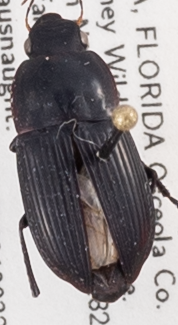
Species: Anisodactylus haplomus
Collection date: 2019-03-26
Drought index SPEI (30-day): -0.03
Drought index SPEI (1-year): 1.69
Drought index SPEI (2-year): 1.28